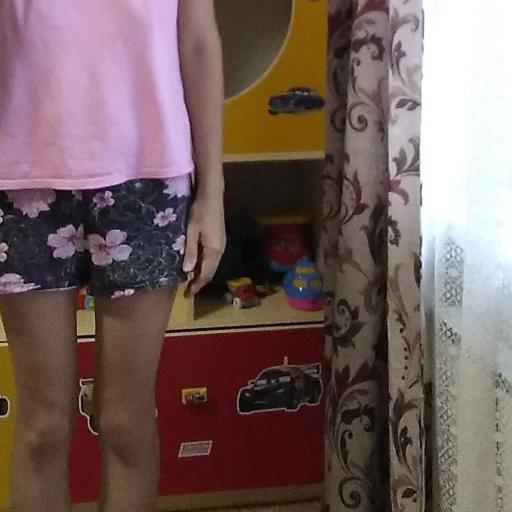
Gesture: no_gesture